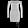
Label: Dress